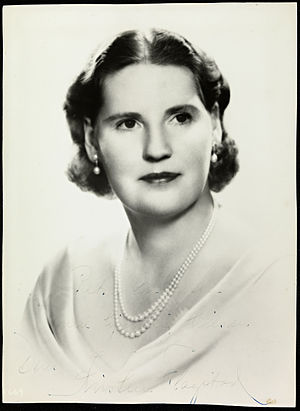
Kirsten Flagstad
Kirsten Flagstad.
Kirsten Malfrid Flagstad var en norsk operasanger og regnet som 1900-tallets største wagnersopran. Hun sang mange forestillinger sammen med Lauritz Melchior på Metropolitan Opera i New York. I 1928 sang hun partiet som Michal i Carl Nielsens opera Saul og David.